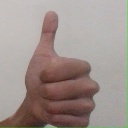
अक्षर: थ